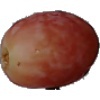
Label: Grape Pink 1